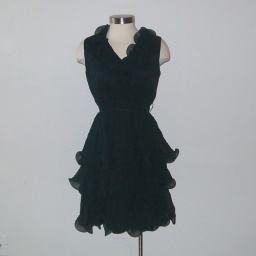
Vintage 60s black dress with layers of structured ruffles. Romantic ruffle detailing around neckline. Zips up in back.